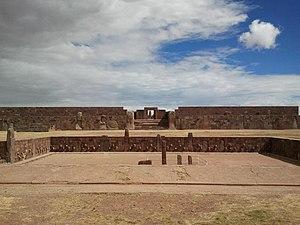
Temple souterrain